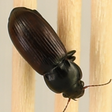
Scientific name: Amara alpina
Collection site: Niwot Ridge NEON (NIWO), plot NIWO_006